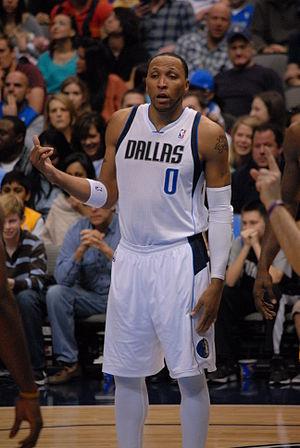
Shawn Dwayne Marion, né le 7 mai 1978 à Chicago dans l'Illinois, est un joueur de basket-ball américain. Cet ailier athlétique de 2,01 mètres est surnommé The Matrix. Il décide de mettre un terme à sa carrière professionnelle en NBA à la fin de la saison 2014-2015, saison durant laquelle il avait réussi à atteindre les Finales NBA avec les Cavaliers de Cleveland.